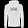
Label: Pullover